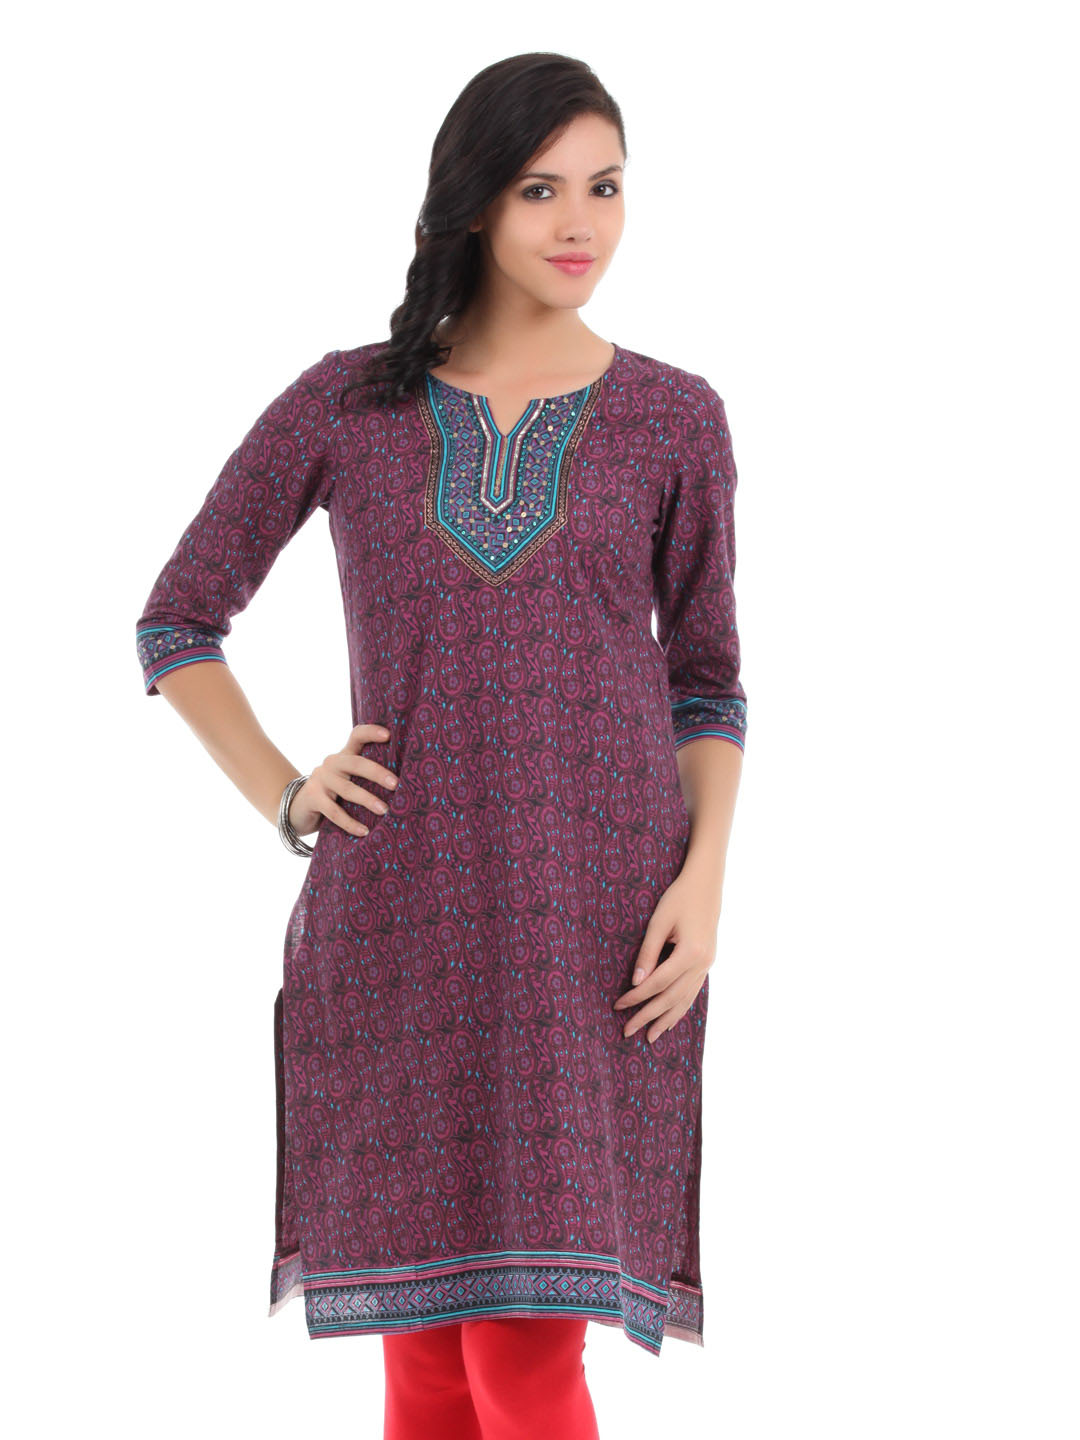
Aurelia Women Purple Kurta
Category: Apparel / Topwear / Kurtas
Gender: Women
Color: Purple
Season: Summer 2012
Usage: Ethnic